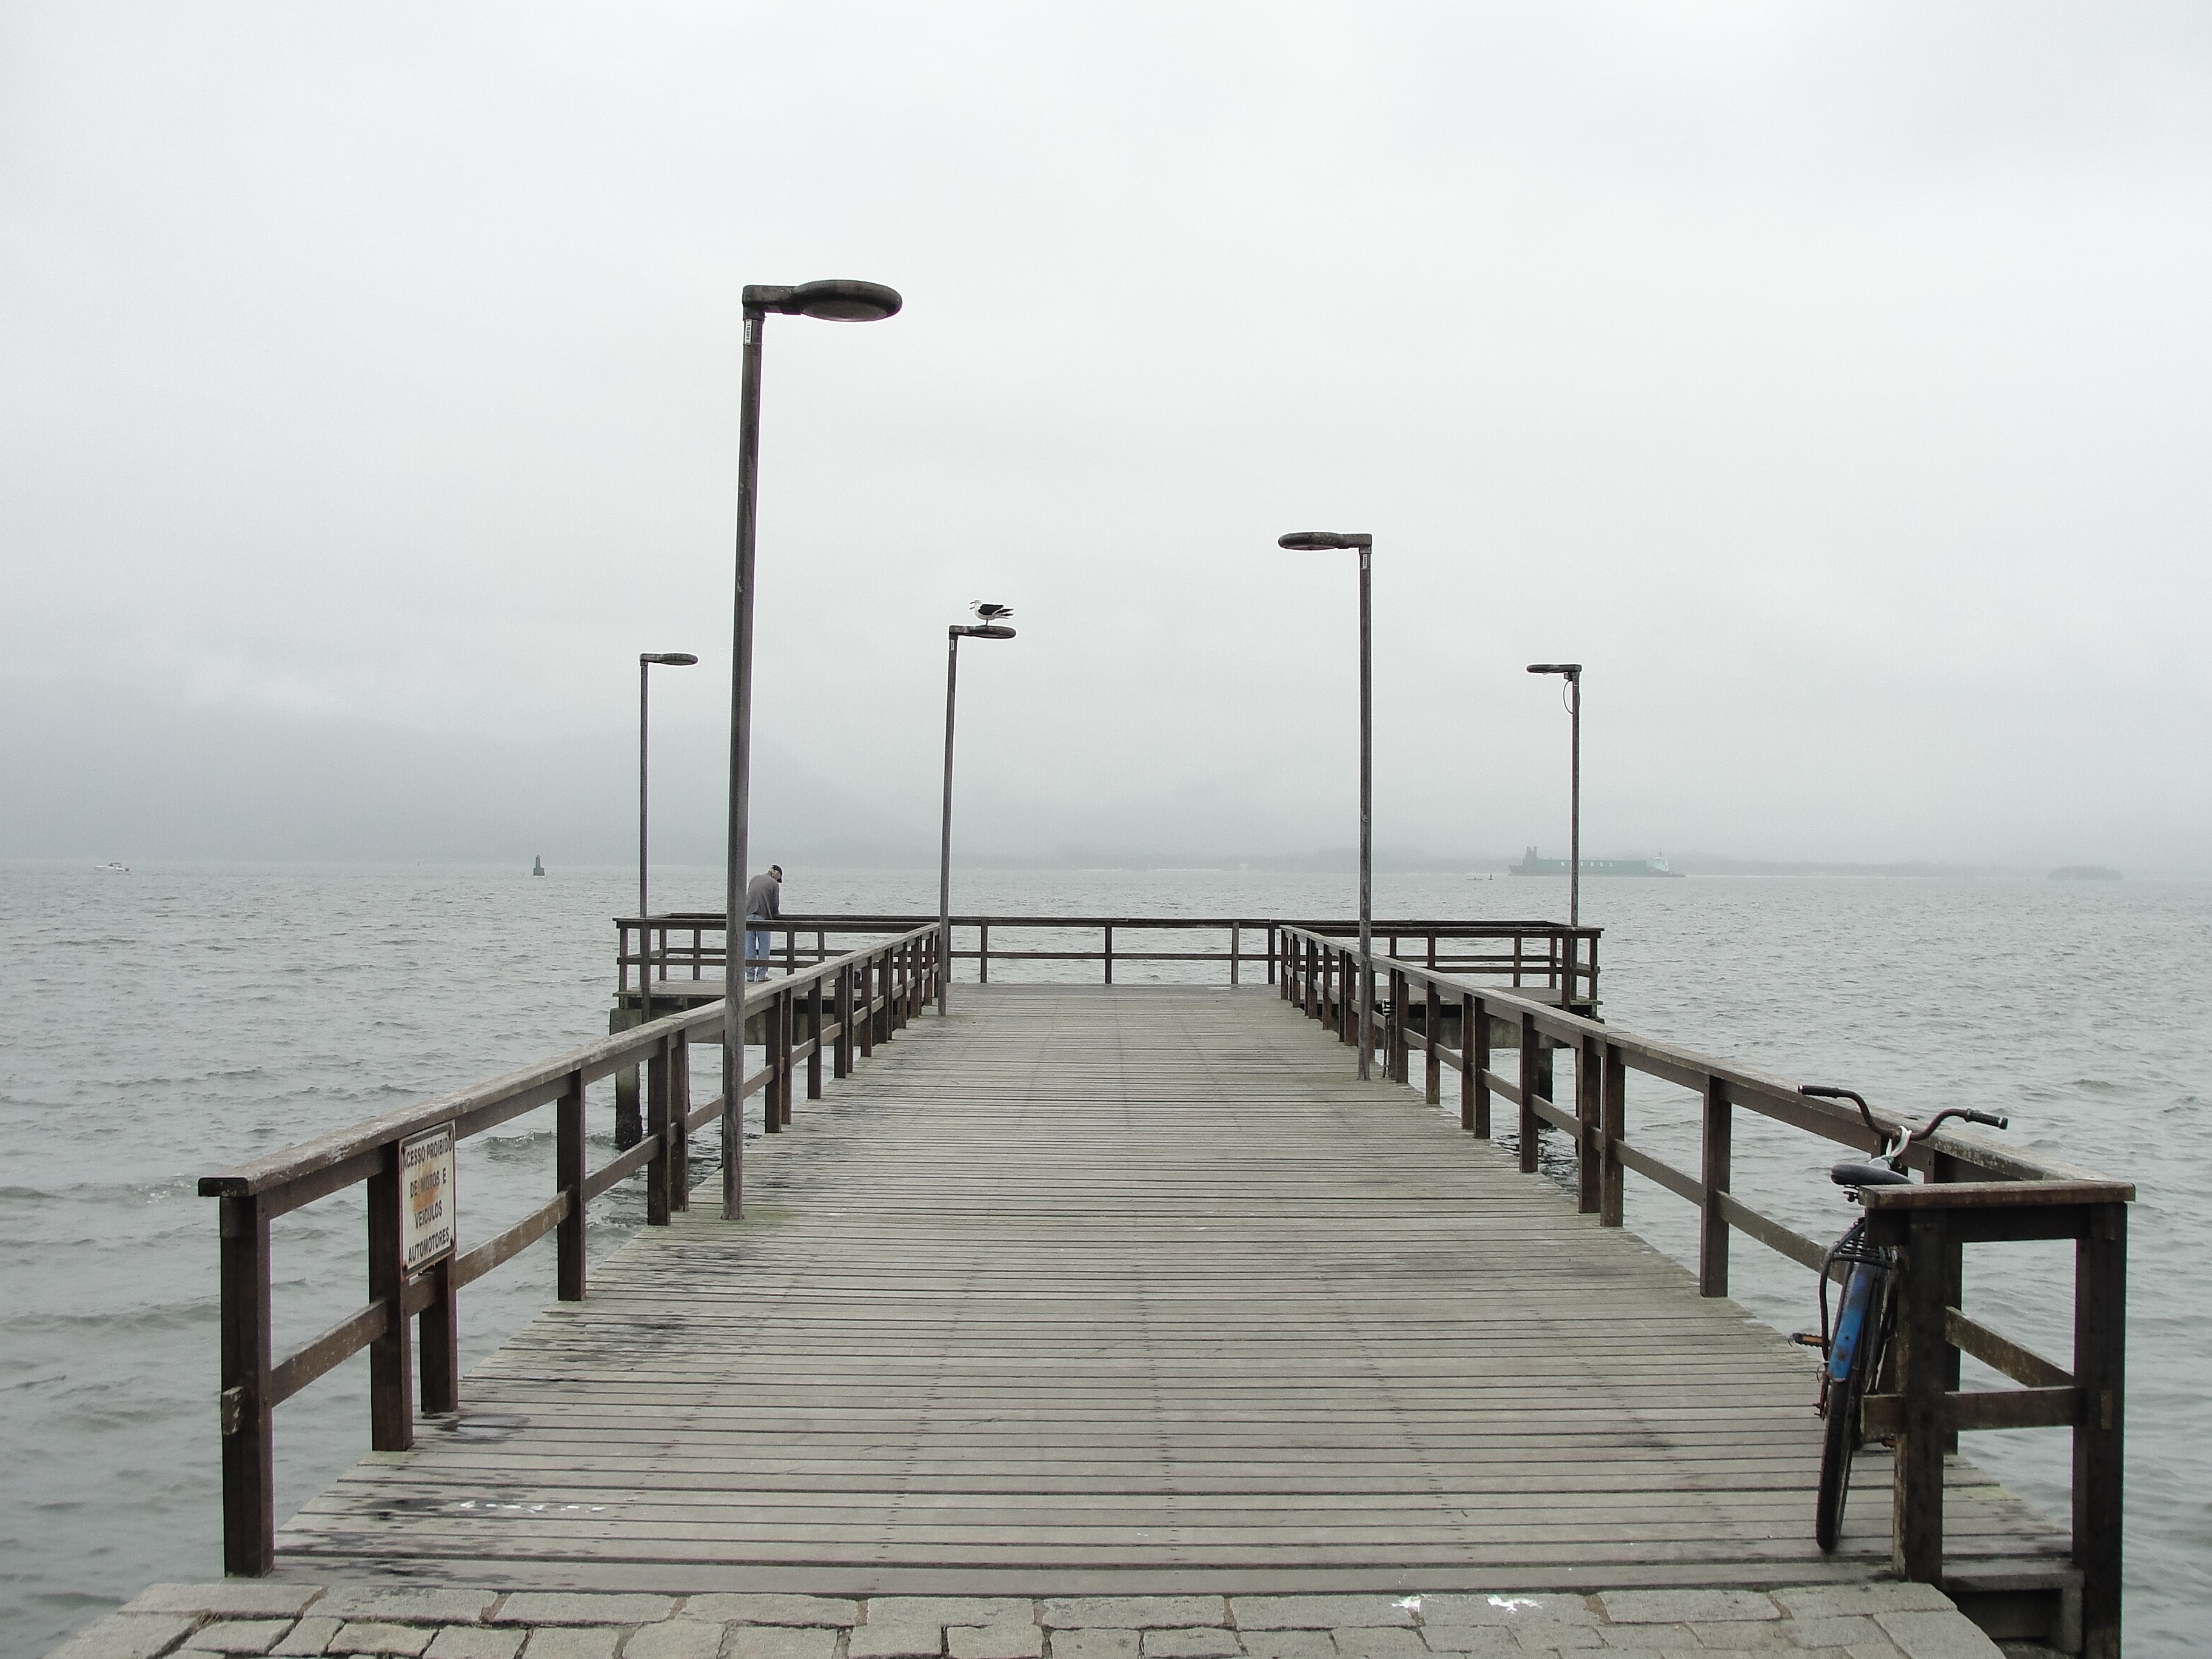
beach, sea, coast, water, nature, ocean, horizon, dock, boardwalk, shore, pier, walkway, tranquility, reflection, fishing, peace, bay, ride, rest, tourism, body of water, holidays, mar, litoral, brazil, quiet, breakwater, santa catarina, south san francisco, are chico